List of accolades received by Only Murders in the Building

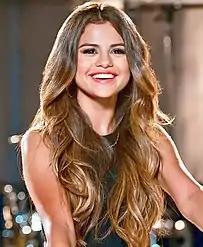
Steve Martin, Martin Short, and Selena Gomez, have received critical acclaim.

"Only Murders in the Building" is an American mystery comedy-drama television series created by Steve Martin and John Hoffman for the streaming service Hulu. The show premiered on August 31, 2021 with the first season, the second season premiered on June 28, 2022, the third season premiered on August 8, 2023 and the fourth season premiered on August 27, 2024. It stars Steve Martin, Martin Short and Selena Gomez as a trio of strangers, all with a shared interest in true crime podcasts, who become friends while investigating a succession of suspicious murders in the Arconia, their affluent Upper West Side apartment building, and producing their own podcast about the cases, titled "Only Murders in the Building".